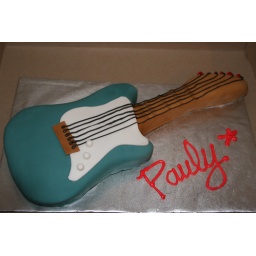
This mini guitar was made for the groom of the Alice in Wonderland bridal cake recipient.